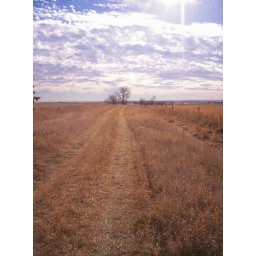
Looking along a field road near Wilson, Kansas